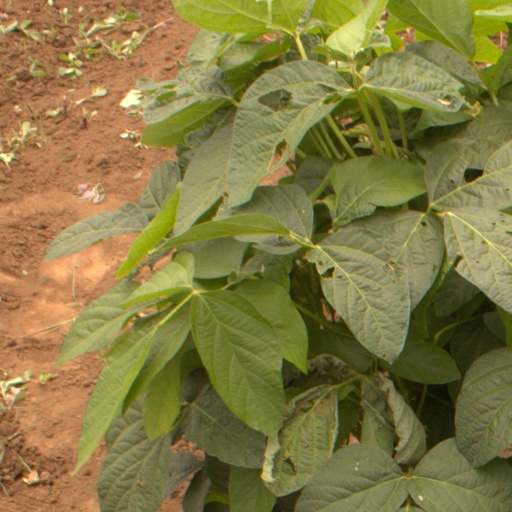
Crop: soybean